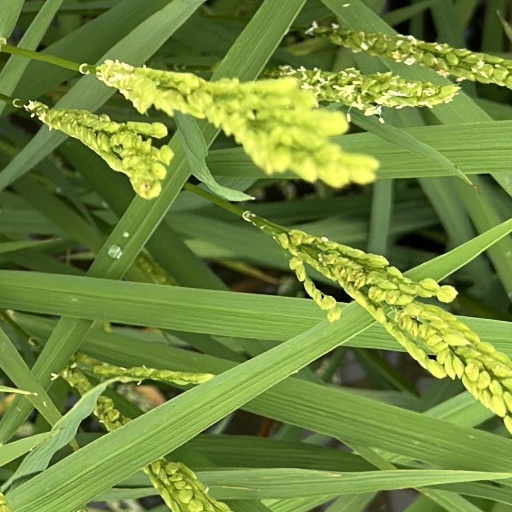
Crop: rice